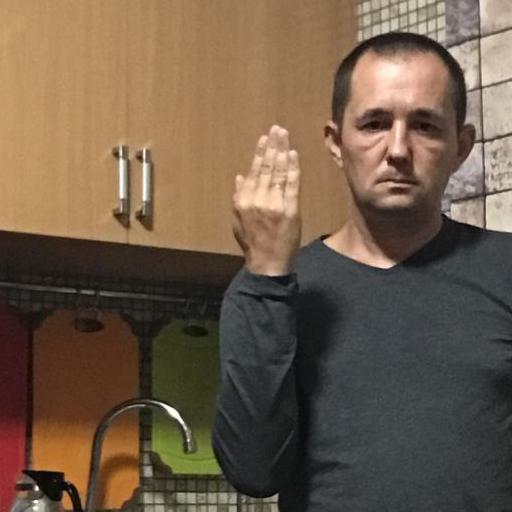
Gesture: stop_inverted